Brandon Jones (racing driver)

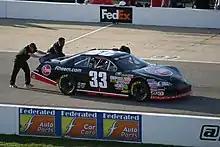
Jones at Richmond International Raceway in 2013.

Jones began racing in 2010 at age 13, under the supervision of short track racer Bubba Gale and his son former KHI development driver Cale Gale. Jones would race full-time in 2011 in the pro truck divisions at Lanier Raceplex and Gresham Motorsports Park in Georgia, winning track points championships at both facilities. Jones raced in late models for Eddie Sharp Racing in 2012, competing in the Pro All Stars Series (PASS) and United Auto Racing Association (UARA) series. Jones would make his debut in the NASCAR K&N Pro Series East later that year at Greenville-Pickens Speedway, finishing 14th in the No. 33 Rheem Chevrolet after wrecking on the last lap while running in fifth place. In 2013 at the age of 15, Jones signed a contract to drive for Turner Motorsports (later Turner Scott Motorsports) to run the full UARA season, the PASS Series, six races in the K&N East Series and one in the West series, and selected NASCAR Late Model Stock races. Cale Gale and Mike Greci would serve as crew chiefs for Jones. Jones would also make his national series debut in the Camping World Truck Series for TSM, running the No. 33 truck for the team beginning at Bristol Motor Speedway in August. Jones finished 27th at Bristol, 20th at Iowa, and 19th at Martinsville.